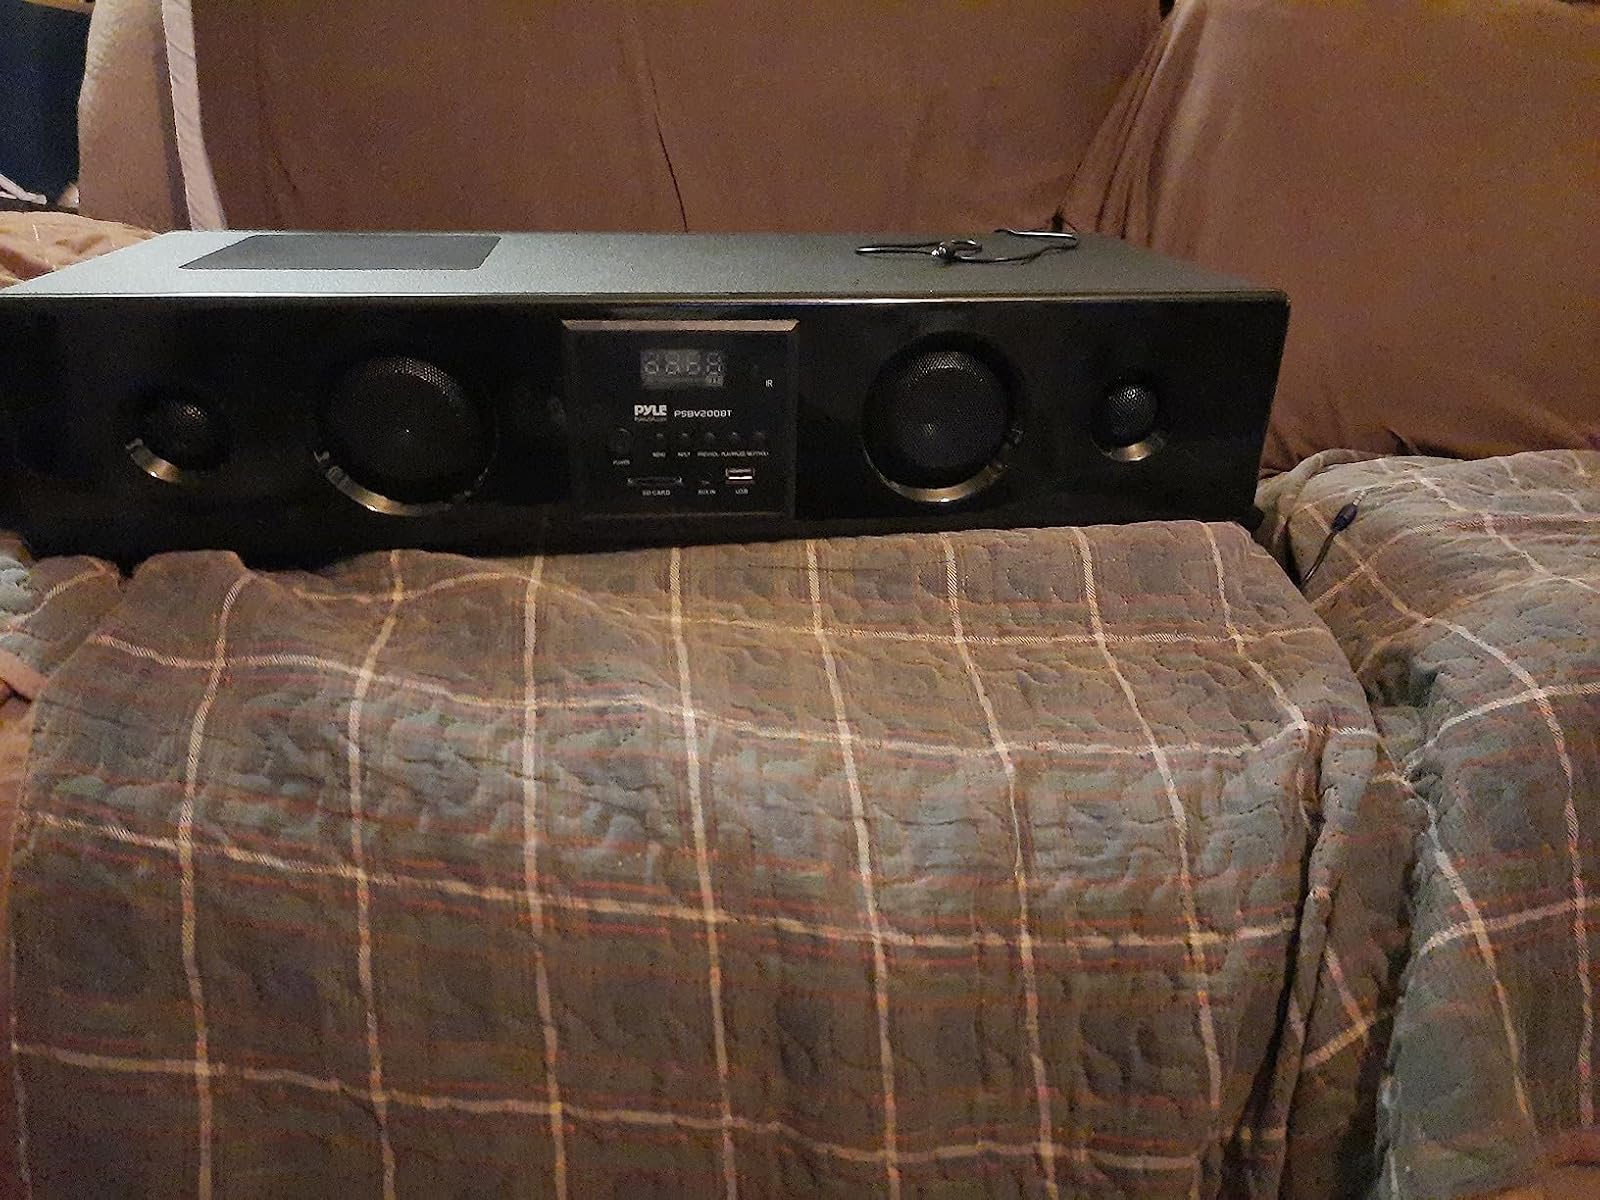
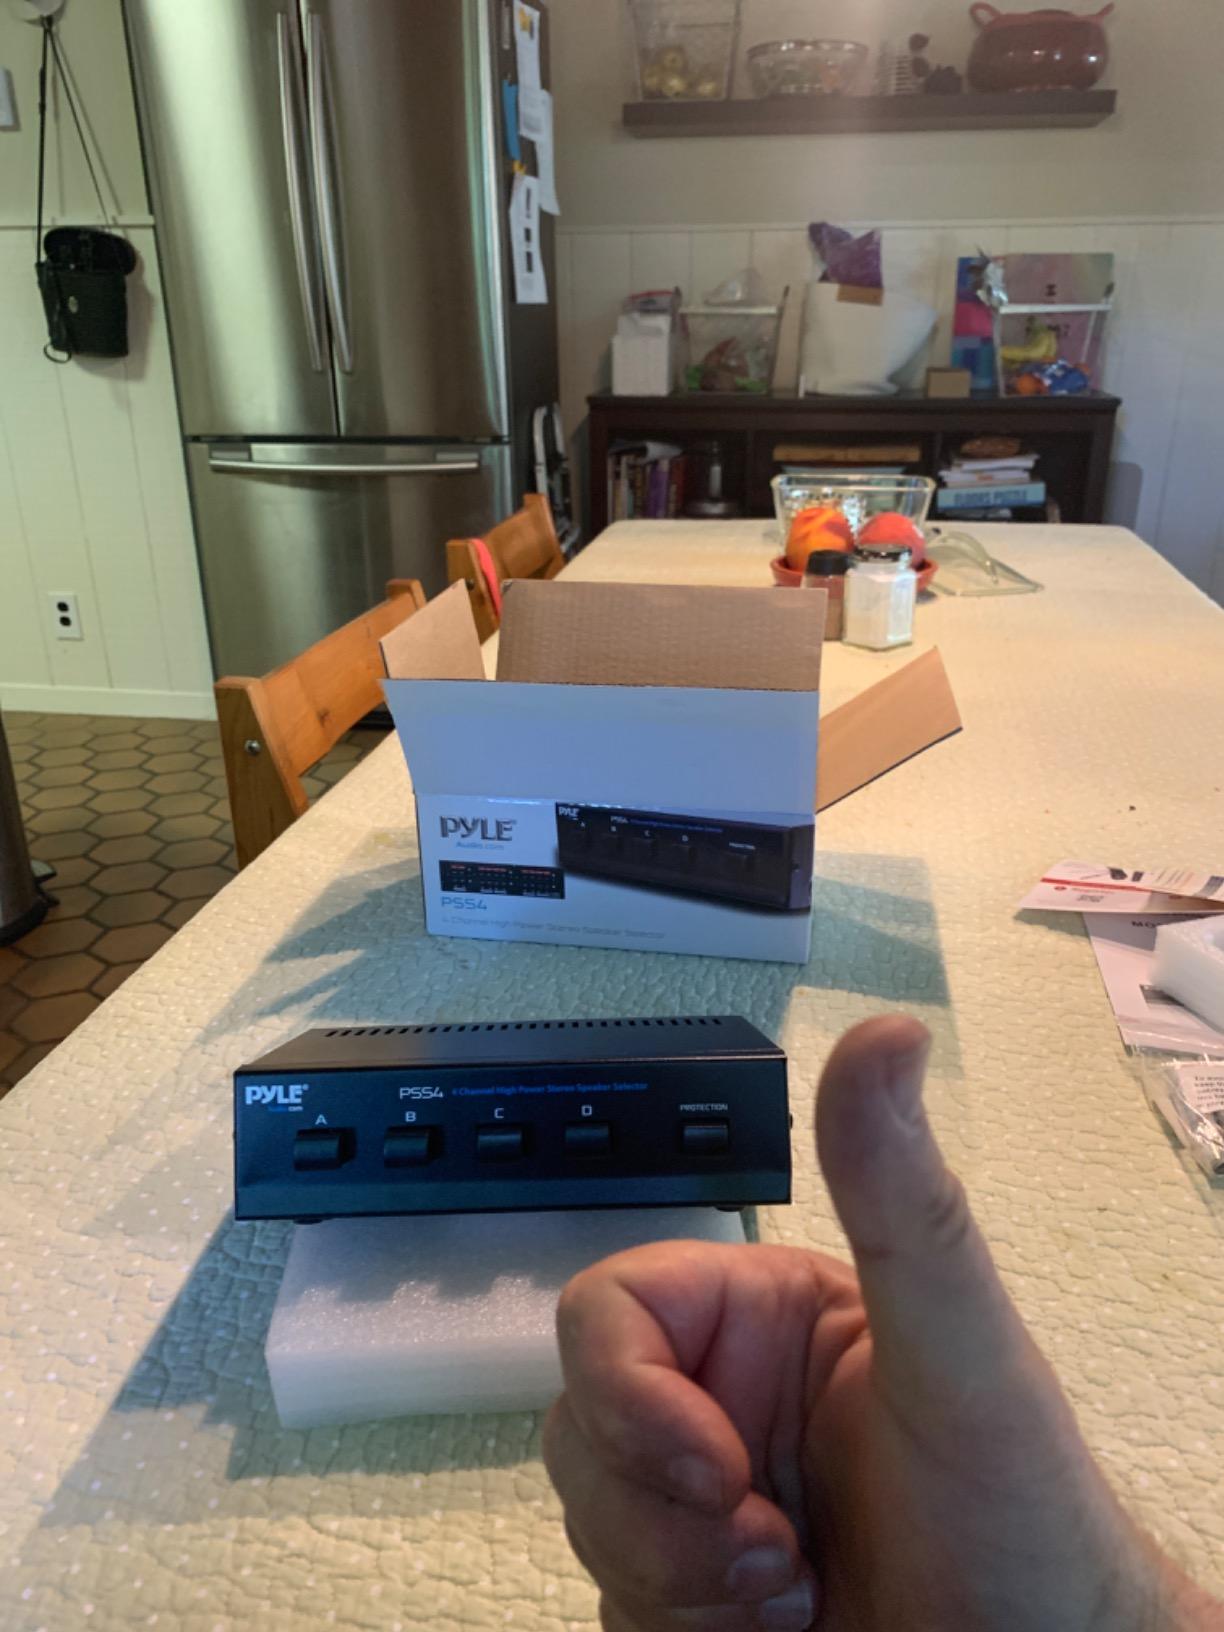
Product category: speaker
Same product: no